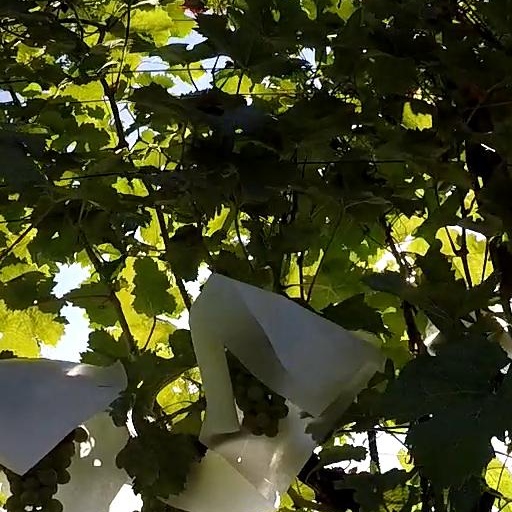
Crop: grape